Daniele Capelli

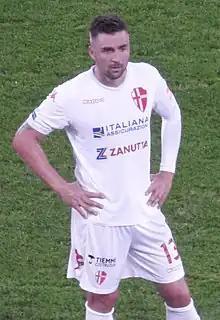
Capelli in 2018

Daniele Capelli (born 20 June 1986) is an Italian former footballer who played as a defender.